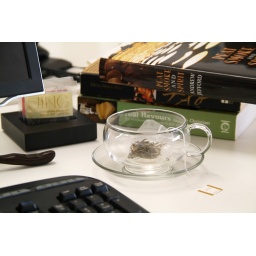
Tea at work tea bag in cup